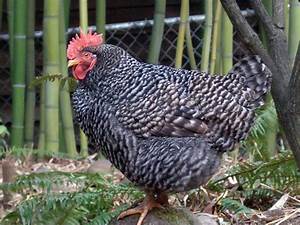
Label: chicken